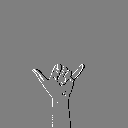
ASL letter: y